Pyotr Vyazemsky

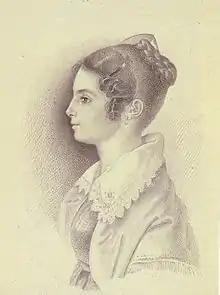
Princess Vera, nee Gagarina, Pyotr's wife

In the 1820s Vyazemsky was the most combative and brilliant champion of what then went by the name of Romanticism. Both Prince Pyotr and his wife Princess Vera (née Gagarina) were on intimate terms with Alexander Pushkin, who often visited their family seat at Ostafievo near Moscow (now a literary museum). Unsurprisingly, Vyazemsky is quoted in Pushkin's works, including "Eugene Onegin". The two friends also exchanged several epistles in verse.